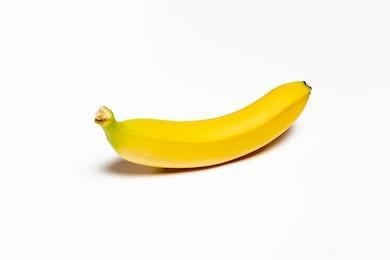
Label: banana